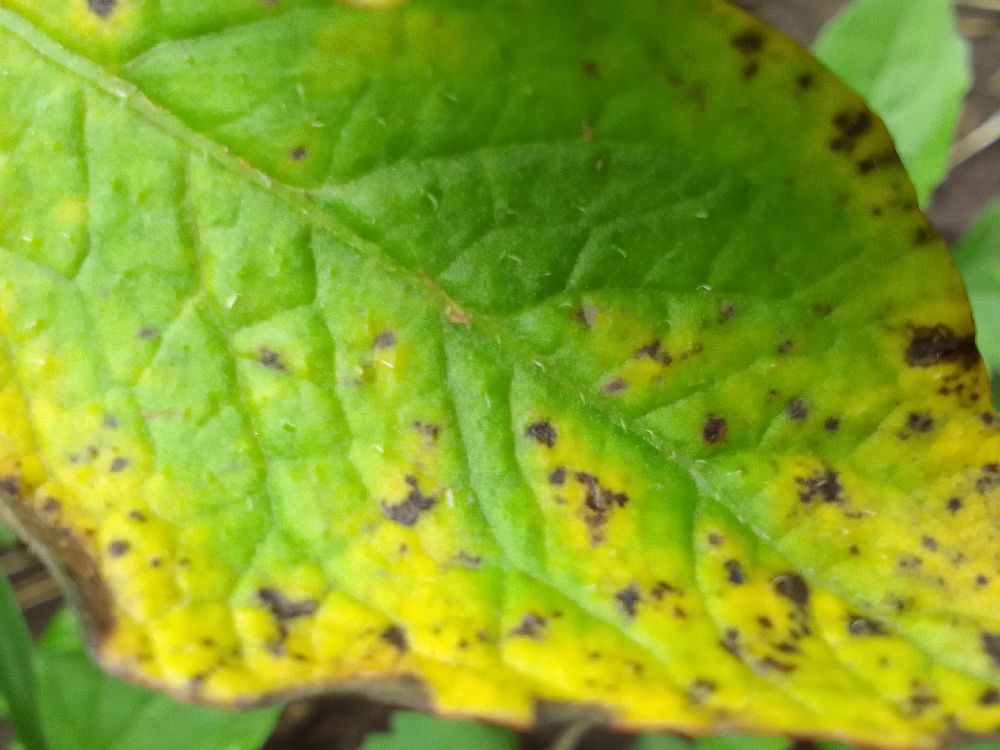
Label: Early blight